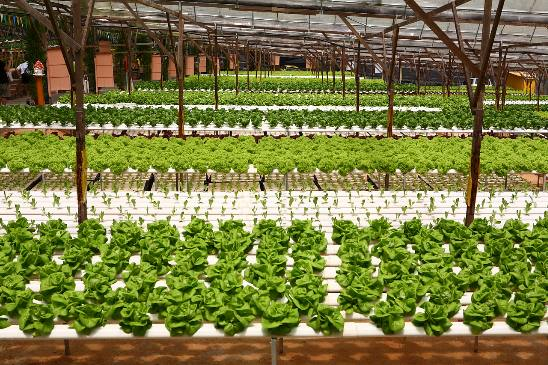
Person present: No